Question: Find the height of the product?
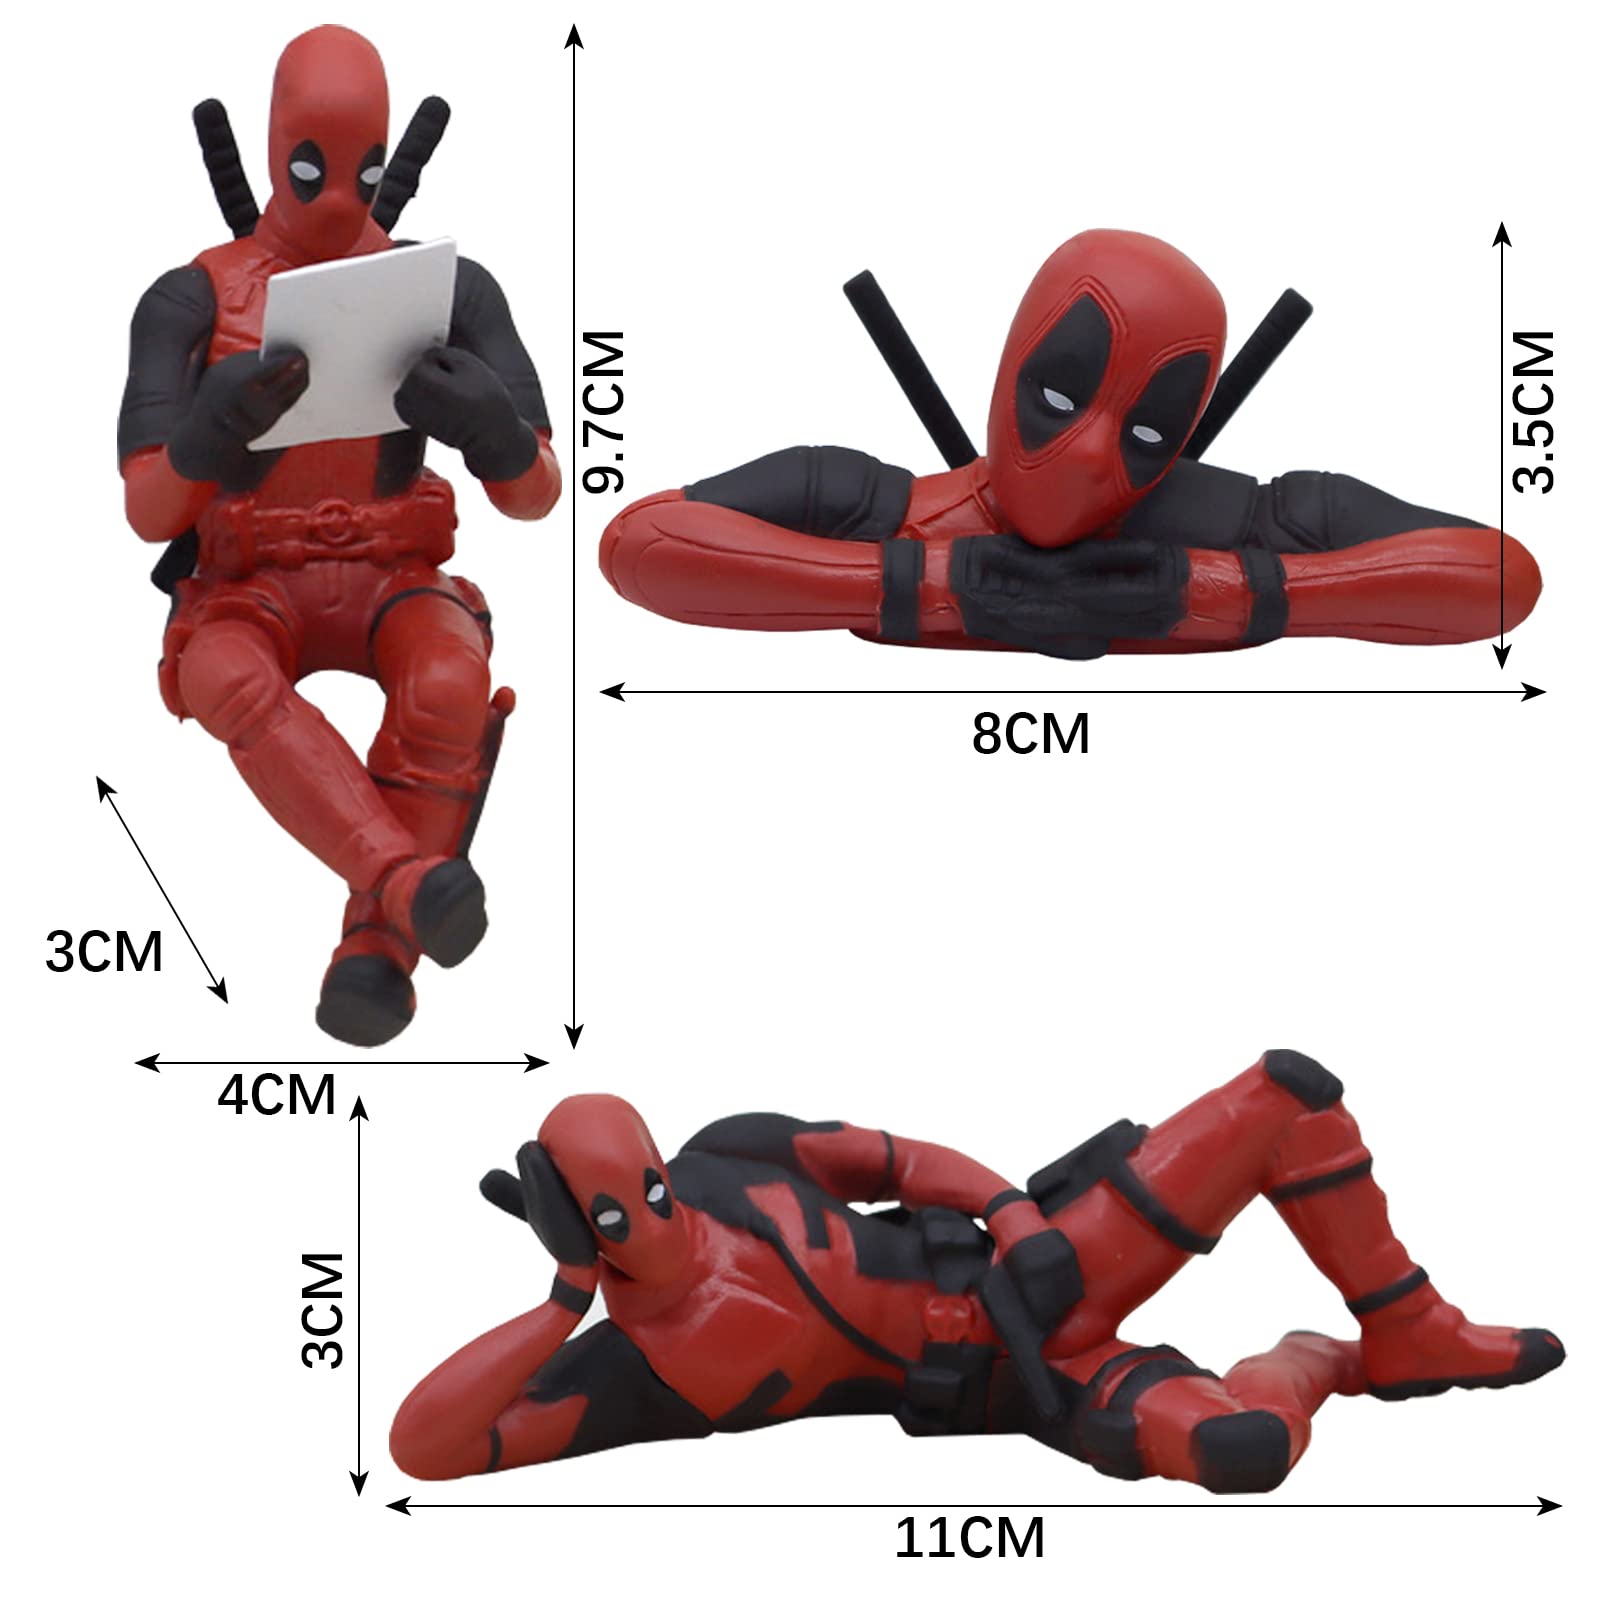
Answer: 3.5 centimetre